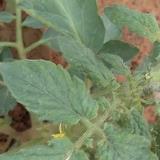
Crop: Tomato
Condition: virosis-d